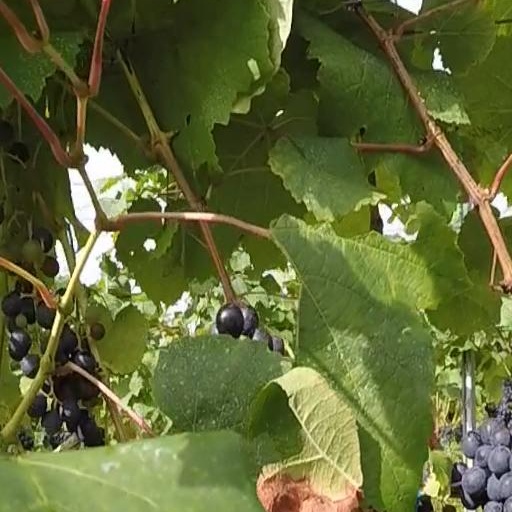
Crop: grape